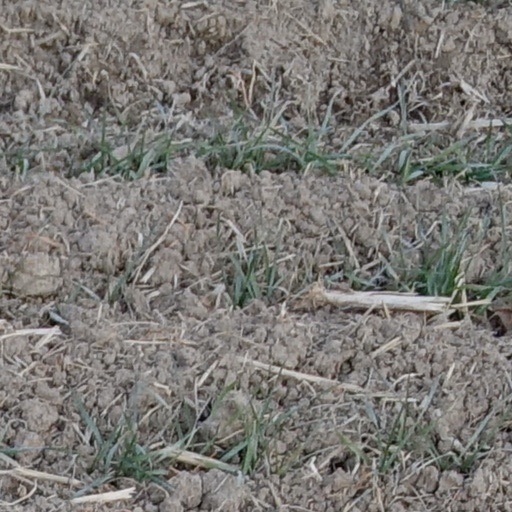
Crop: wheat